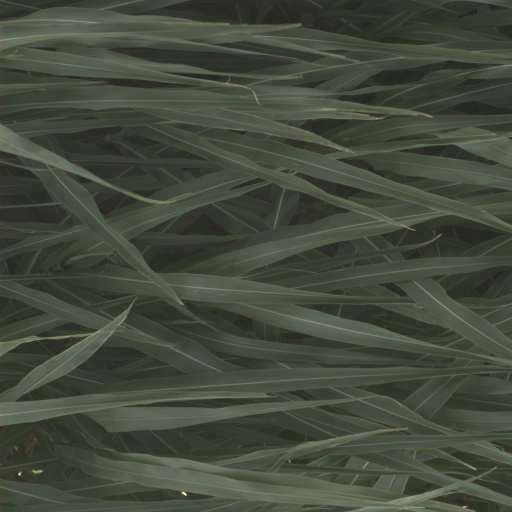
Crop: sorghum